Miquel Buch

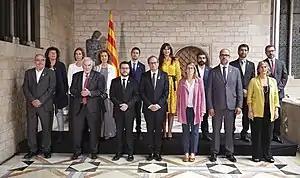
Buch and other members of the Catalan government on 2 June 2018

Buch resigned as mayor in December 2017. At the 2017 regional election Buch was placed 22nd on the Together for Catalonia (JuntsxCat) list of candidates in the Province of Barcelona but the alliance only managed to win 17 seats in the province and as a result he was not elected to the Parliament of Catalonia. At the election Catalan secessionists retained a slim majority in the Catalan Parliament. On 19 May 2018 newly elected President Quim Torra nominated a new government in which Buch was to be Minister of the Interior. He was sworn in on 2 June 2018 at the Palau de la Generalitat de Catalunya.